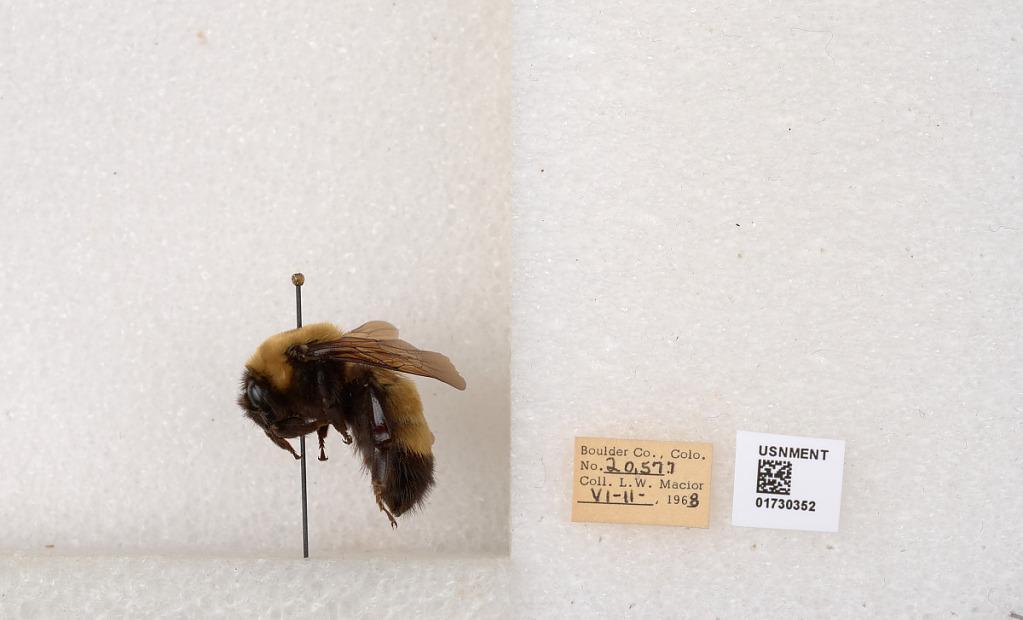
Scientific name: Bombus (Bombus) nevadensis Cresson